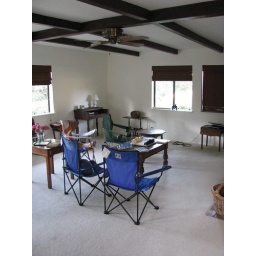
The couch and love seat set haven't arrived yet, but they'll be in a similar configuration.